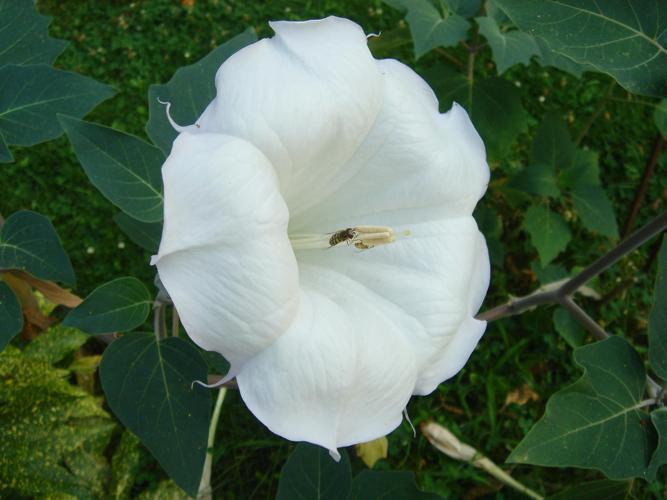
Label: thorn apple